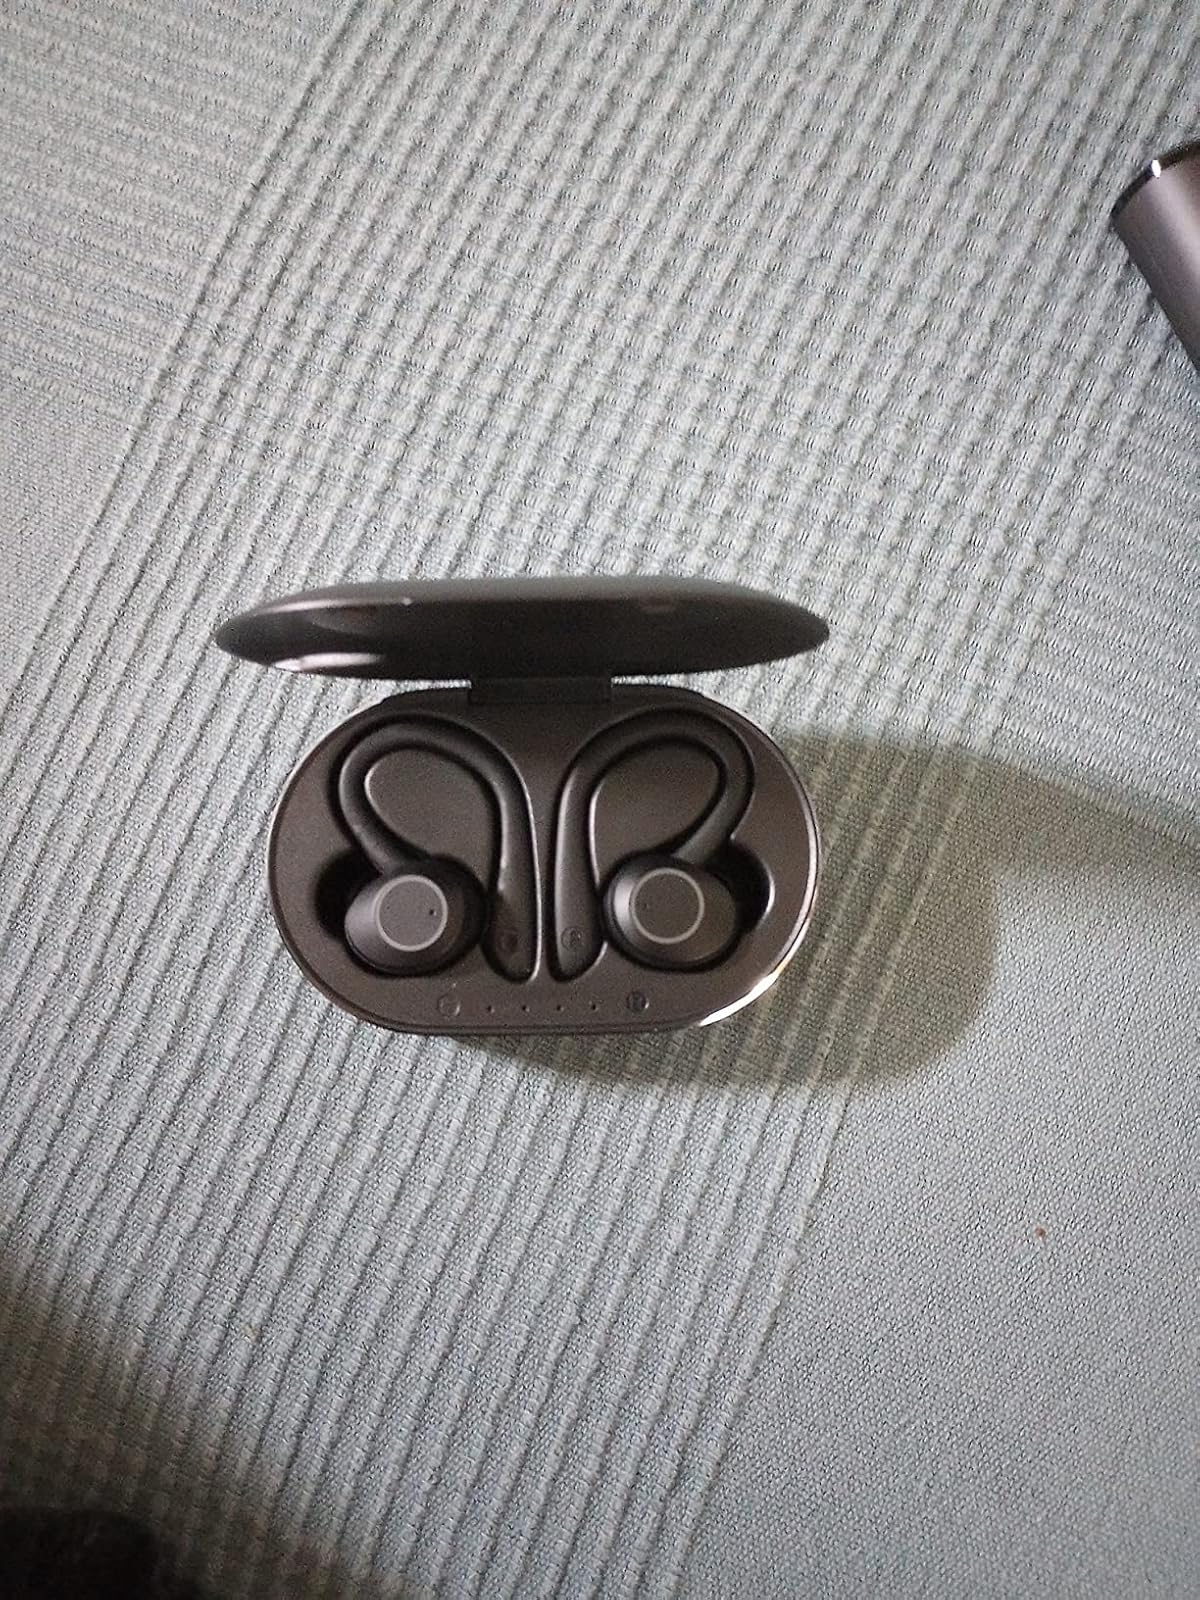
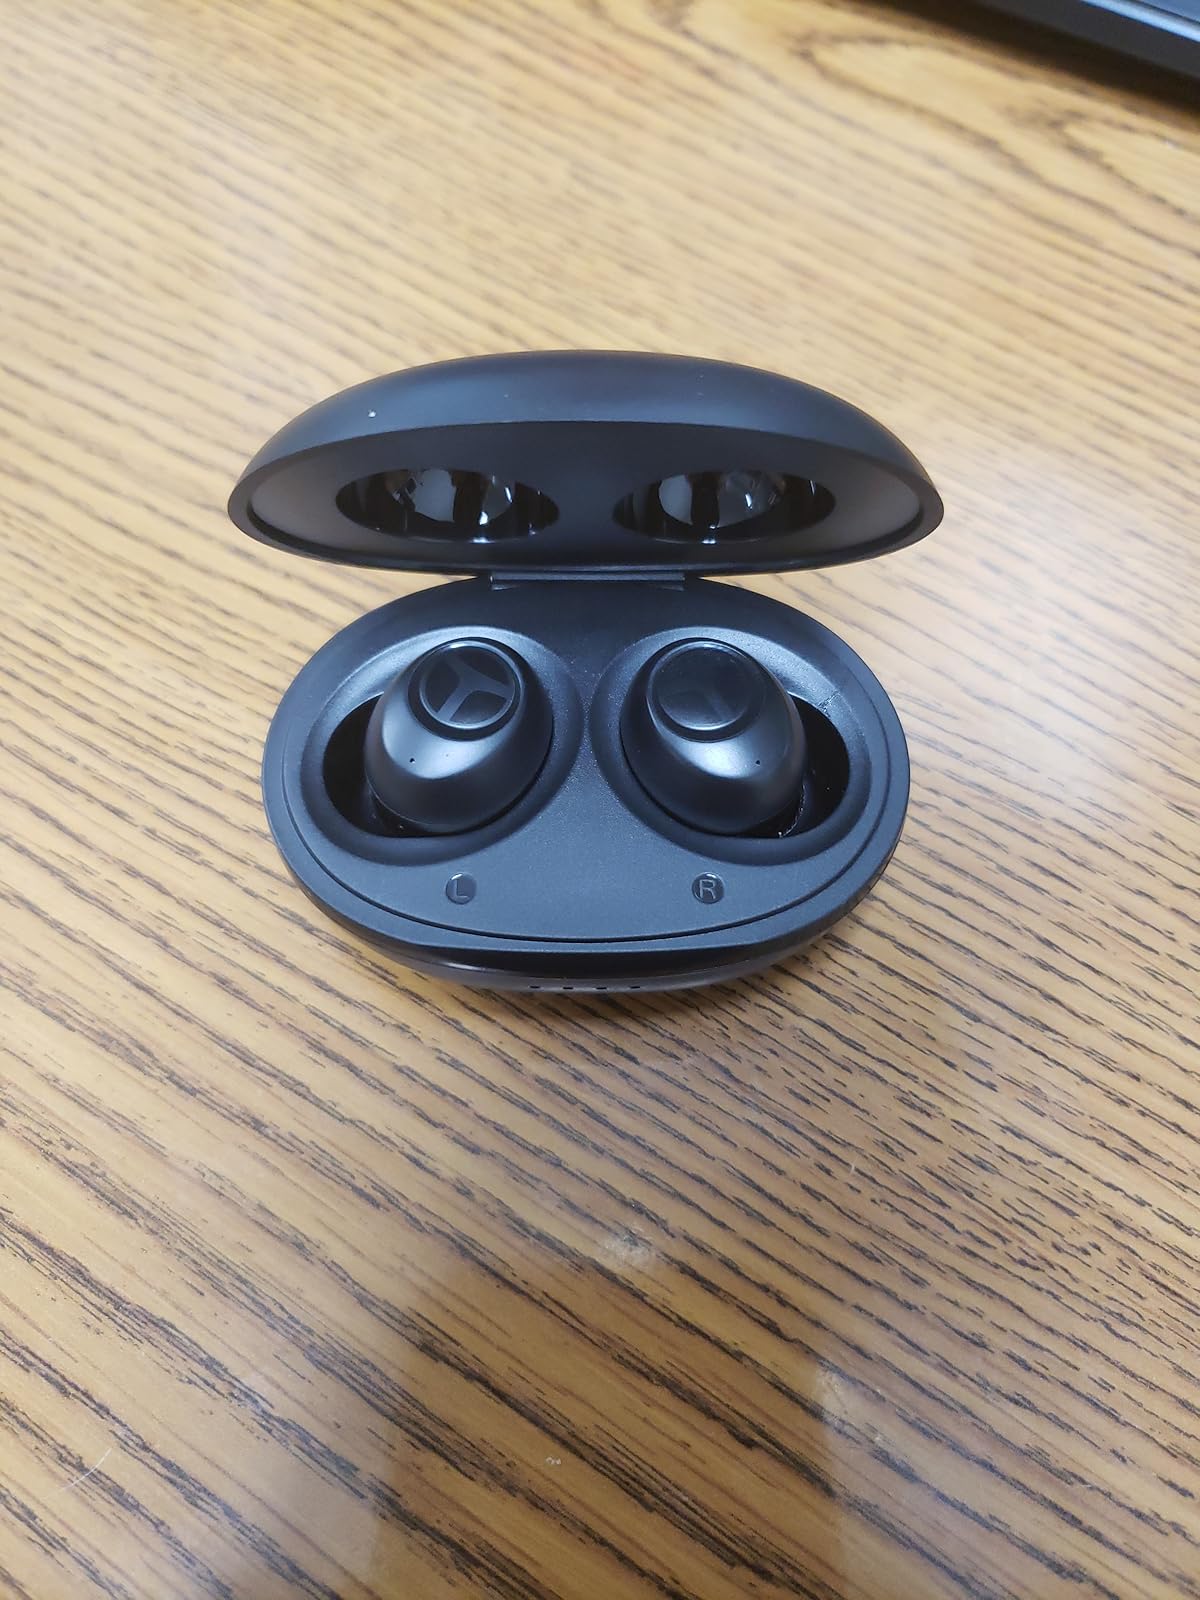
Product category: earbuds
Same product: no